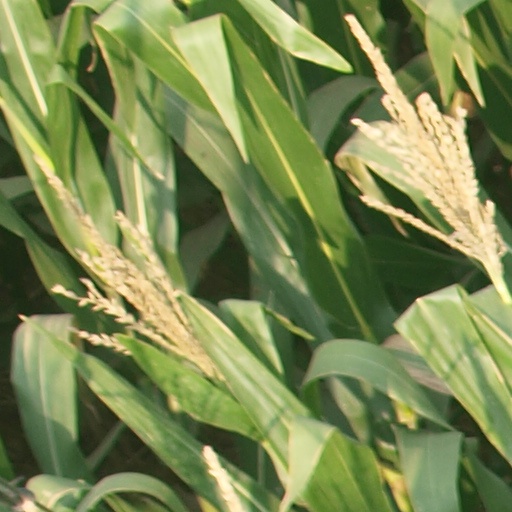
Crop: maize; corn